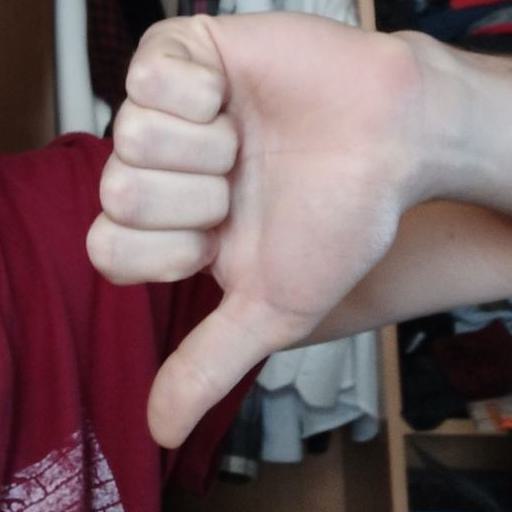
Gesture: dislike